George and Leo

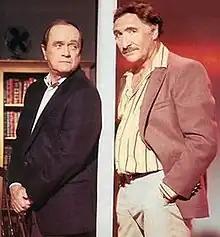

George and Leo is an American sitcom television series starring Bob Newhart and Judd Hirsch that aired on CBS from September 15, 1997 to March 16, 1998.